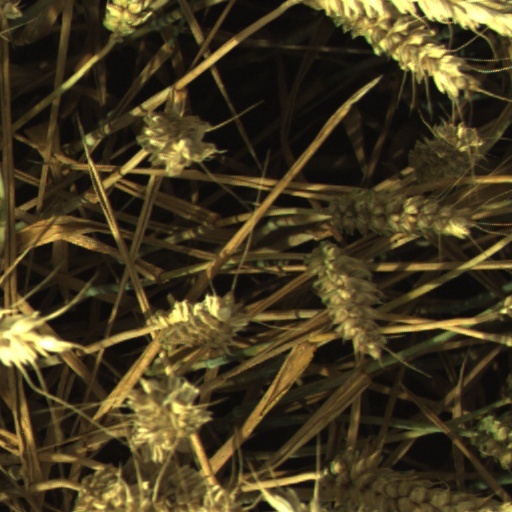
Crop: wheat